Institute of Arctic Biology

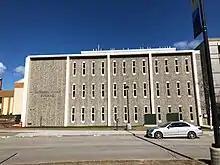
Institute of Arctic Biology in the Laurence Irving Building

The Institute of Arctic Biology or IAB of the University of Alaska Fairbanks, is located in Fairbanks, Alaska, US. The institute was established in 1963 by the Board of Regents of the University of Alaska, with Laurence Irving serving as its founding director. The mission of IAB is to advance basic and applied knowledge of high-latitude biological systems through research, education, and service. The Institute supports faculty, post-doctoral, and graduate research in wildlife biology and management, ecology, evolutionary biology, physiology, genetics, biomedicine, bioinformatics, and computational biology. IAB faculty hold joint appointments with other departments at UAF in the College of Natural Science and Mathematics and the School of Natural Resources and Agricultural Sciences.